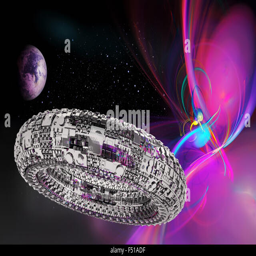
illustration of a fictional universe with space ship and planets